Songs of Emmanuel Chabrier

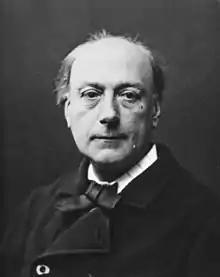
Théodore de Banville

Couplets de Mariette – « Son absence me désespère » (Mariette's song : "His absence makes me despair") (1862) – anon. Mariette laments the loss of her partner of 15 years. Johnson sees a precursor of the "Chanson de l'alouette" from Act 1 of "Le Roi malgré lui". Darius Milhaud inserted the song, with new words by René Chalupt, into a production of "Une éducation manquée" for Diaghilev in Monte Carlo in 1924.